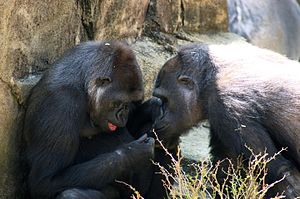
Gorilla
Vestlig lavlandsgorilla
Vestlig lavlandsgorilla
Gorillaer er en slægt af store menneskeaber, og samtidigt de største af primaterne. De er planteædere, og bebor skovene i det centrale Afrika. Gorillaer er truet af udryddelse og er mål for krybskytteri.